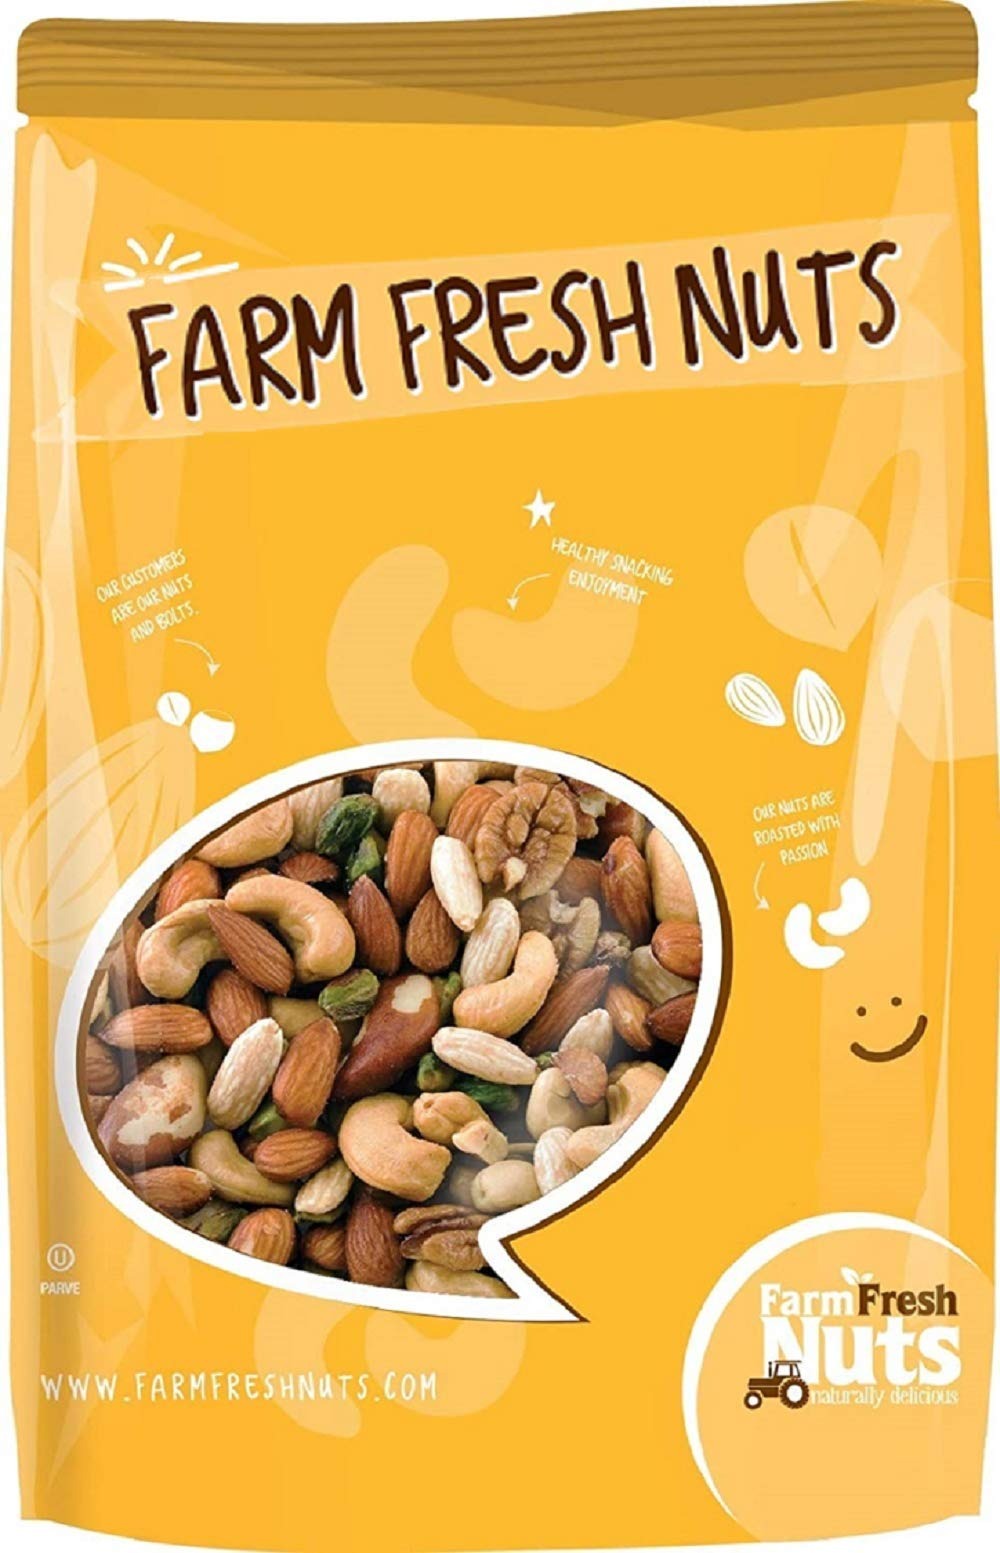
Item Name: Dry Roasted Deluxe Mixed Nuts with Himalayan Salt (1 Lb.) - A Super Tasty Mix of Almonds, Brazil Nuts, Cashews, Pecans & Pistachios - Farm Fresh Nuts Brand
Bullet Point 1: A heavenly mix of Himalayans salted gourmet healthy nuts, with a great source of Vitamins and Minerals.
Bullet Point 2: Dry roasted mix nuts salted with Himalayan salt, is a perfect snack, and a great blend for your cabbage slaw mix, and for all your nut cravings.
Bullet Point 3: Quality and freshness you can taste
Bullet Point 4: Kosher Certified OU
Bullet Point 5: Resealable bag
Product Description: Farm Fresh Nuts Deluxe Mixed Nuts lightly salted is an exciting combination of Dry Roasted Almonds, Brazil Nuts, Cashews, Pecans and Pistachios. A great mix bursting with flavor and super tasty. Salted with healthy Himalayan salt and roasted to perfection. Mixed nuts are a thrilling treat! Have all your favorite nuts in one hearty mix. It can't get any better. Deluxe Mixed Nuts is packed with tons of nutrients from all these individual nuts and contains great health benefits. A healthy treat that's sure to become an all-time favorite. Our dry roasted nuts nuts are roasted right in-house so that they're unbelievably fresh when they get to you. These Mixed Nuts are packed just the perfect way to keep your nuts fresh, and cool. We talk nuts: Farm fresh nuts is a small, American family-owned business with one goal in mind: to provide our customers with the best tasting nuts and dried fruits on the planet. We scour the earth to find the best products, and stand firmly behind our merchandise. Please Note: Farm Fresh Nuts may package its products in a variety of bags, Including clear, black and our new colorful plastic bags. Simply check for the Farm Fresh Nuts name and/or logo and you can be assured that the bag you are about to open contains some of the best tasting nuts or dried fruit out there.
Value: 16.0
Unit: Ounce

Price: 28.19